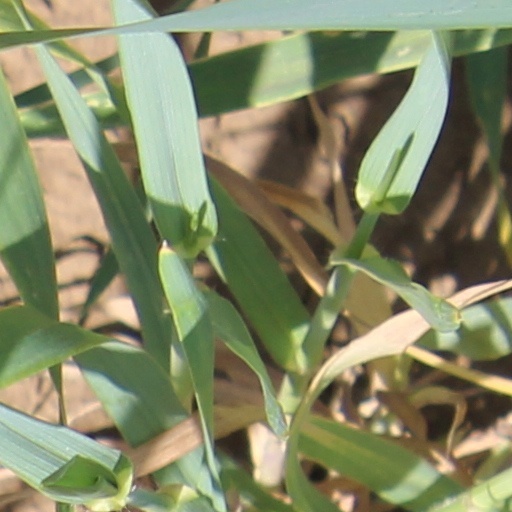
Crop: wheat